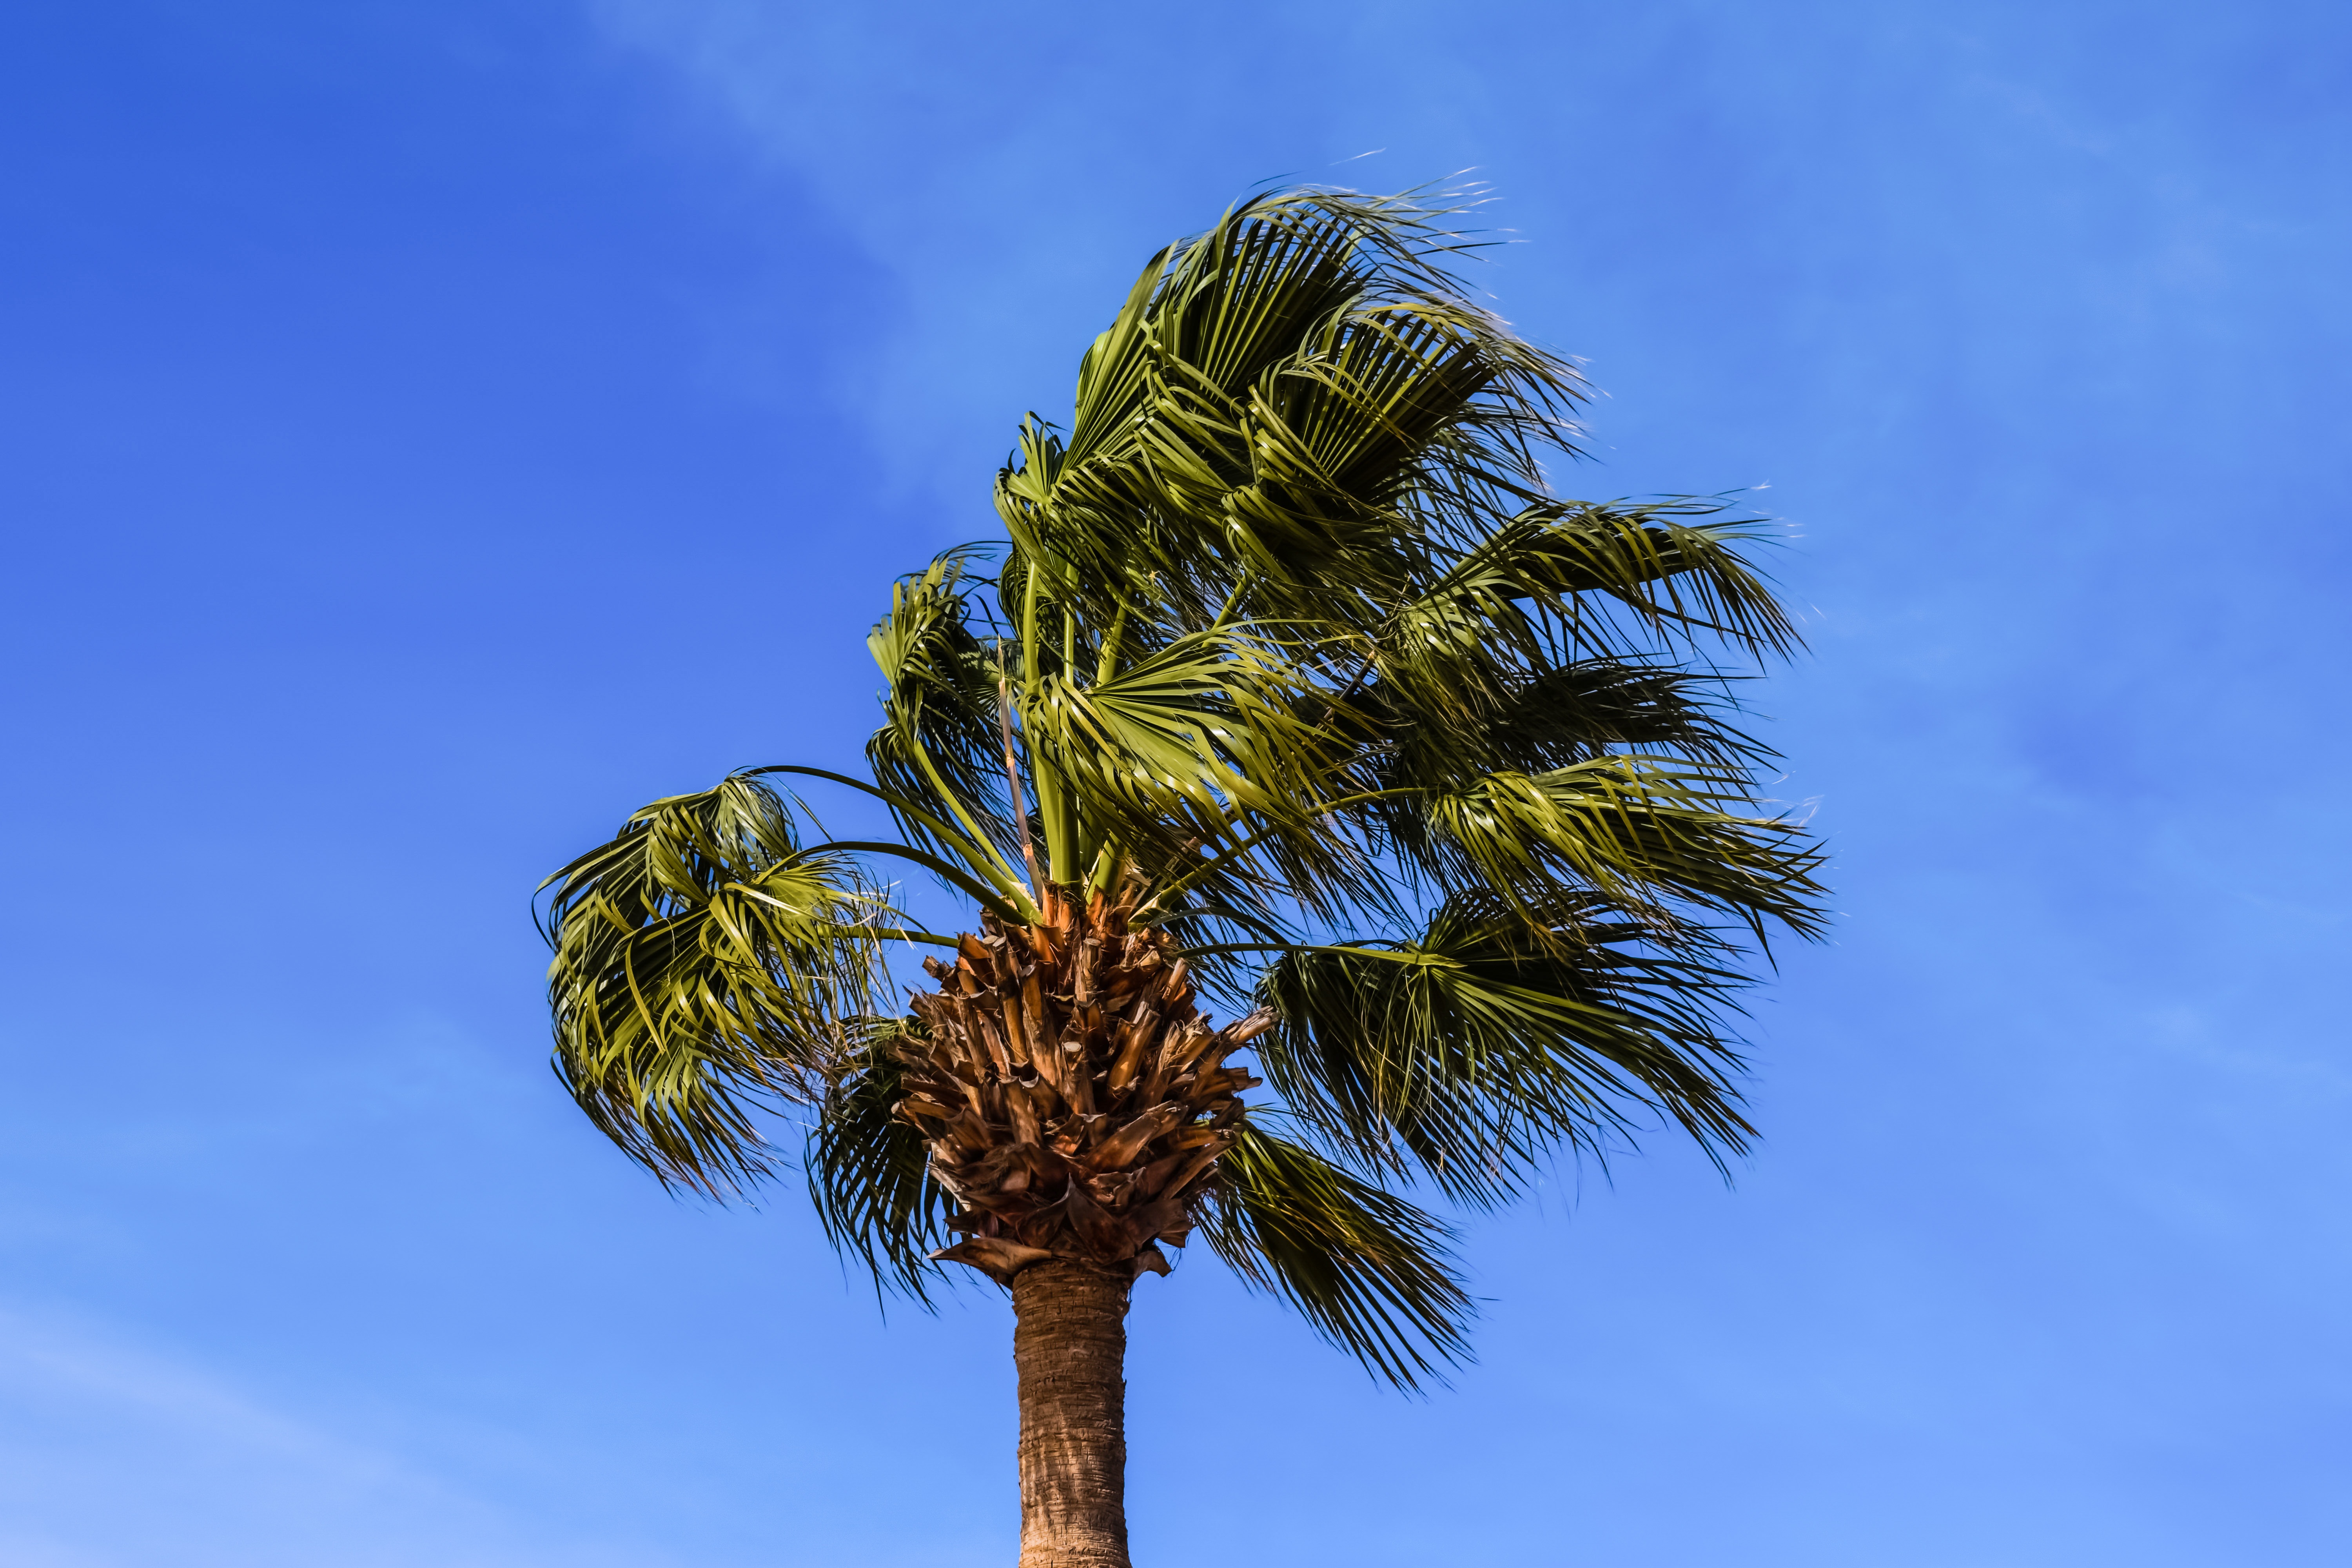
tree, nature, branch, cloud, plant, sky, field, palm tree, sunlight, leaf, flower, wind, green, tropical, botany, blue, flora, tropics, flowering plant, plant stem, woody plant, land plant, arecales, palm family, borassus flabellifer